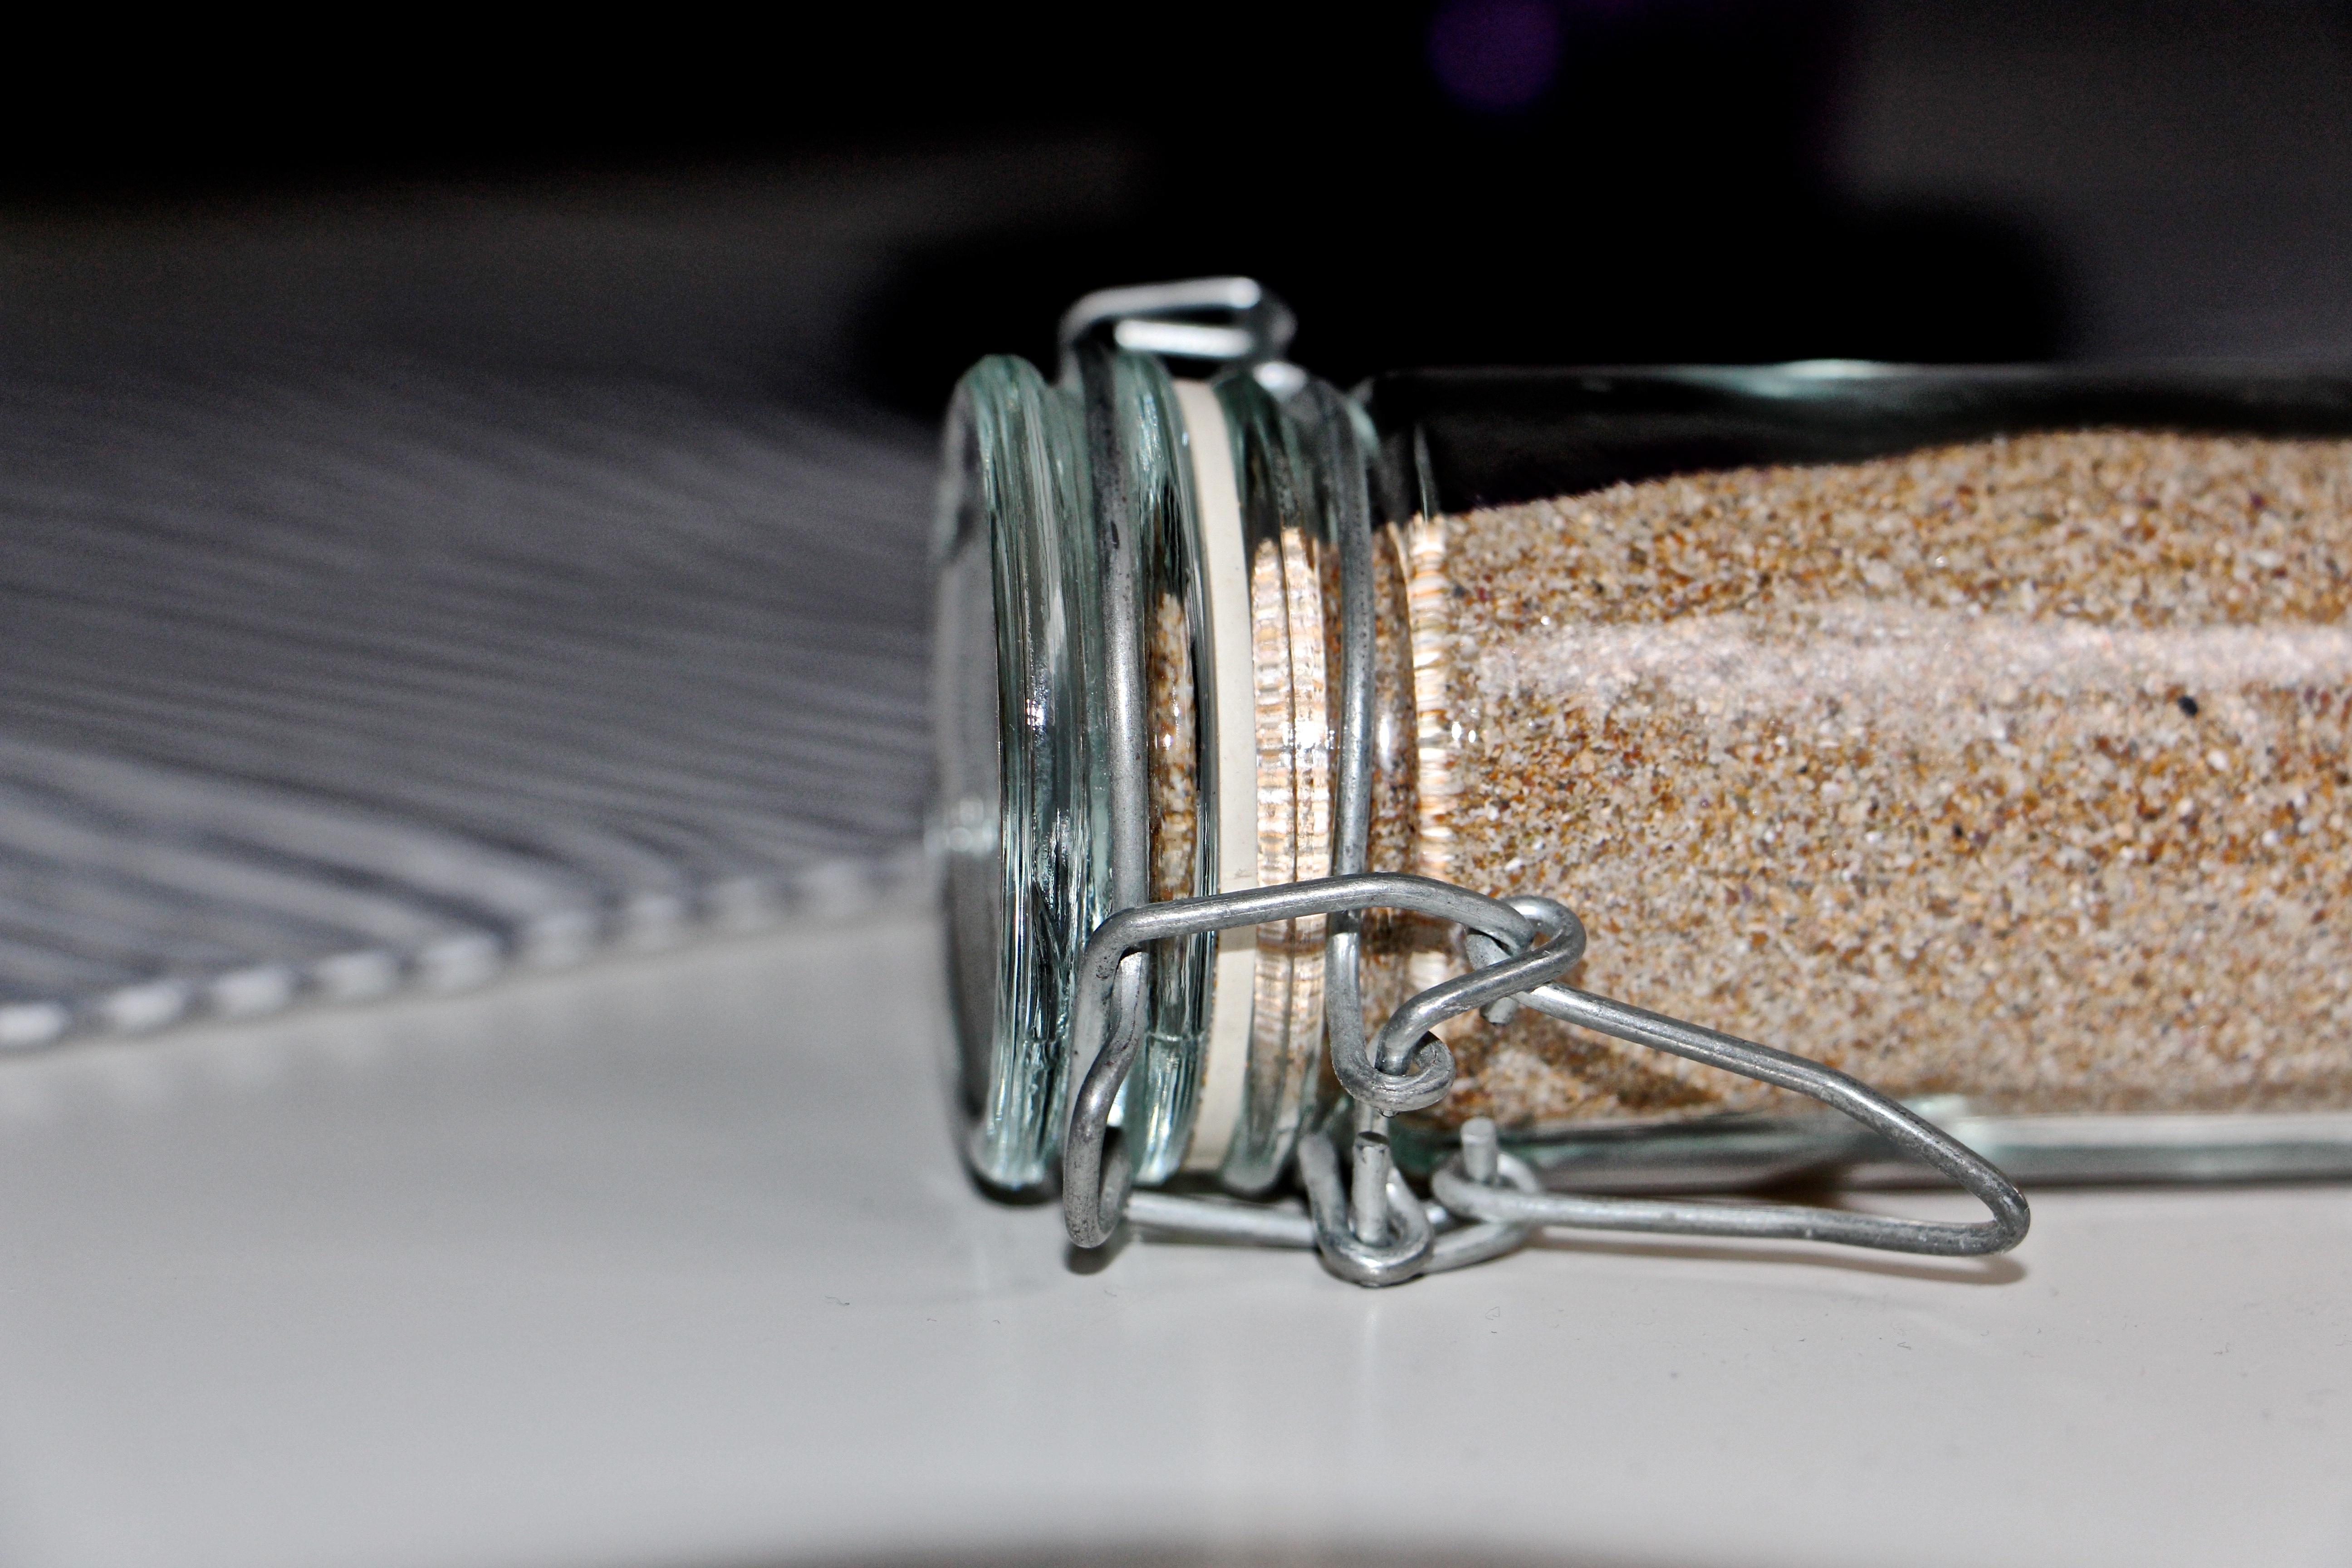
sand, ring, glass, bottle, glass bottle, transparent, jewellery, tap, silver, lid, bottle closure, cans lock, fashion accessory